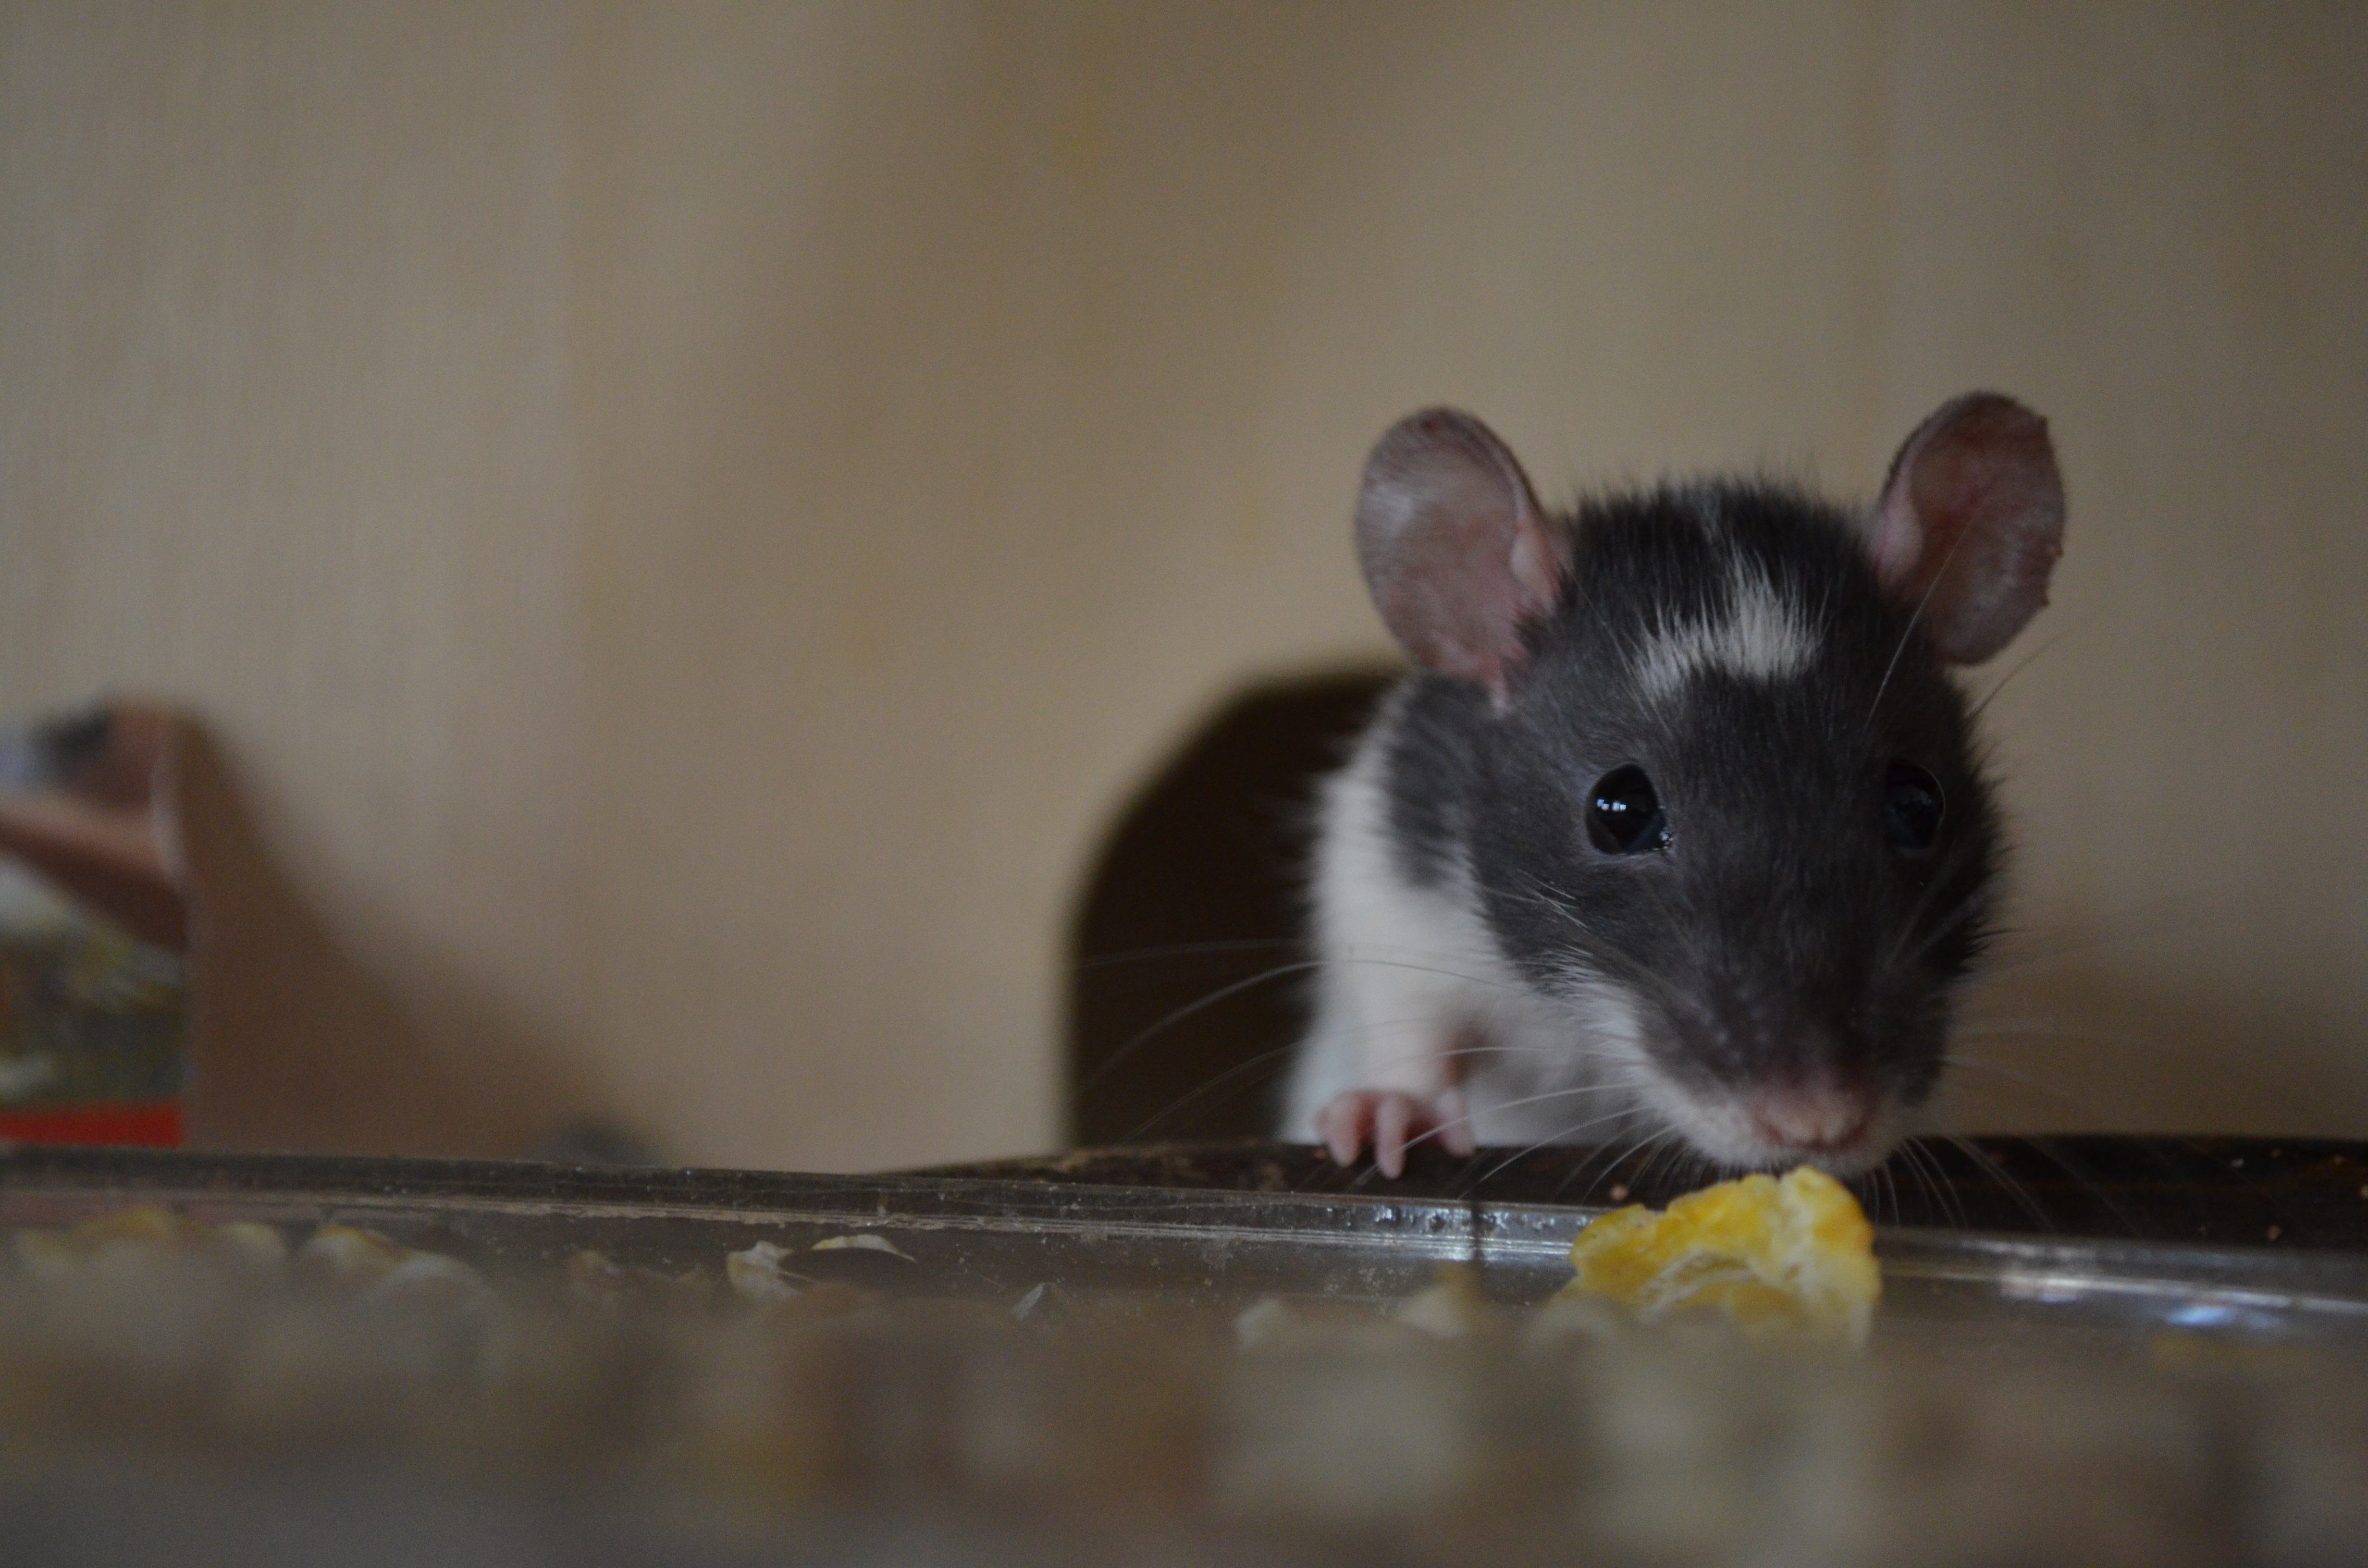
mouse, animal, pet, fur, food, mammal, rodent, fauna, rat, whiskers, vertebrate, nager, pest, chinchilla, animal portrait, gerbil, muroidea, muridae